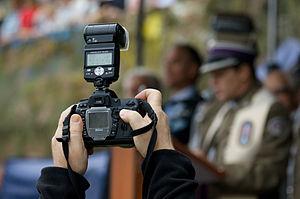
Le Nikon D70 est un appareil photographique reflex numérique fabriqué par Nikon. Sorti en 2004, il est l'héritier du Nikon D100 et a eu pour successeur le Nikon D70s puis le Nikon D80. Il a eu pour concurrents le Canon EOS 300D et le Canon EOS 350D.